Martin Beckman

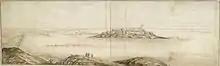
Castle Cornet

He afterwards visited the Channel Islands and reported on the defences of Guernsey. His plans of St. Peter's, Castle Cornet, and the Bouche de Vale, with water-colour sketches, are in the British Museum.